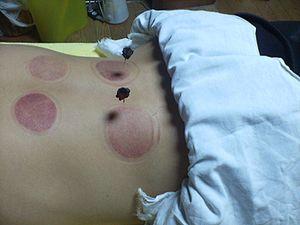
Moxibustion lors d'une séance d'acupuncture. 日本語: 整体で、吸い玉のあと、灸頭鍼を受けているところ。
La moxibustion est une technique de stimulation par la chaleur de points d'acupuncture. Le moxa est l'objet chauffant qui permet cette stimulation. Il est originellement sous forme de cigare composé d'une armoise de l'espèce Artemisia argyi.